Tilden Daken

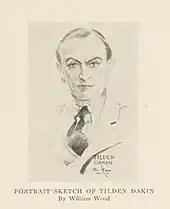
Drawing of Daken by William Wood, 1930.

Famous in his day, Daken's every movement was tracked by the press, revealing the social, cultural, and political times in which he lived and the noted personalities of the era with whom he mingled: bohemians, revolutionists, politicians, fellow artists, writers, musicians, and Hollywood film stars and directors: Jack London, American novelist, journalist, and social activist; James D. Phelan, San Francisco Mayor and United States Senator; vaudeville star Sophie Tucker, with whom Daken had an affair; Aline Barnsdall, who built the Hollyhock House on Olive Hill in East Hollywood; Aimee Semple McPherson, the Los Angeles Pentecostal evangelist and national celebrity; director Hal Roach, best known for his "Laurel and Hardy" and "Our Gang" ("The Little Rascals") comedy series; silent film star Virginia Lee Corbin; and others of the film world. He also befriended a number of fellow Impressionists, including: William Keith, the Scottish-American Early California Artist whom Daken long considered his mentor; watercolorist Lorenzo Latimer; Mary S. Morrow, whom Daken tutored; Maurice Logan, member of the Society of Six; Impressionist Thaddaeus Welch; Impressionist and photographer Clyde Eugene Scott; Eugene Califano and Jack Califano (two of the twelve sons of the celebrated Italian painter John Edmund Califano); and Impressionists Carl Sammons, Arthur William Best; Clarkson Dye; and Paul Lauritz.